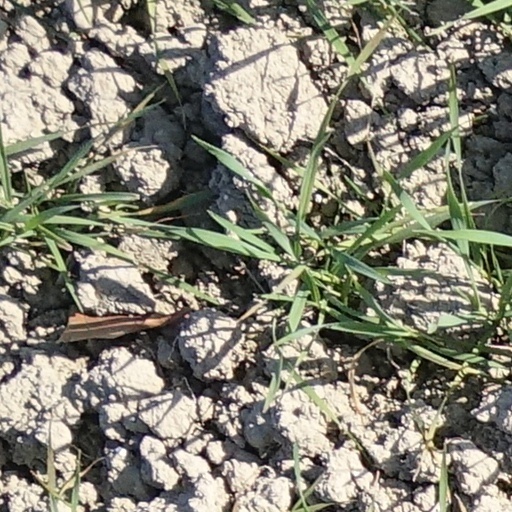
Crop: wheat